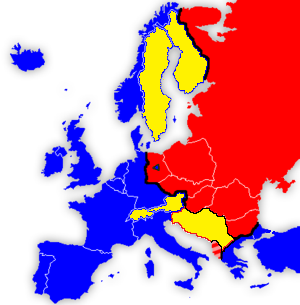
La neutralité perpétuelle de l'Autriche est constitutionnelle depuis la loi pour la neutralité, adoptée par le Conseil national de l'Autriche le 26 octobre 1955.
L’histoire de l'Autriche désigne l'histoire du pays d'Europe centrale appelé aujourd'hui Autriche. Mais la définition géopolitique du pays ayant connu de profonds changements au cours des périodes moderne et contemporaine, cette histoire concerne donc aussi les pays voisins : Allemagne, Hongrie, Suisse, Italie, etc.
Le traité d'État autrichien, dans sa forme complète « traité d'État concernant le rétablissement d'une Autriche indépendante et démocratique signé à Vienne le 15 mai 1955 », a été signé le 15 mai 1955 au palais du Belvédère à Vienne, en Autriche, entre les forces occupantes alliées — les États-Unis, l'URSS, la France et le Royaume-Uni — et le gouvernement autrichien. Il est entré en vigueur le 27 juillet 1955.